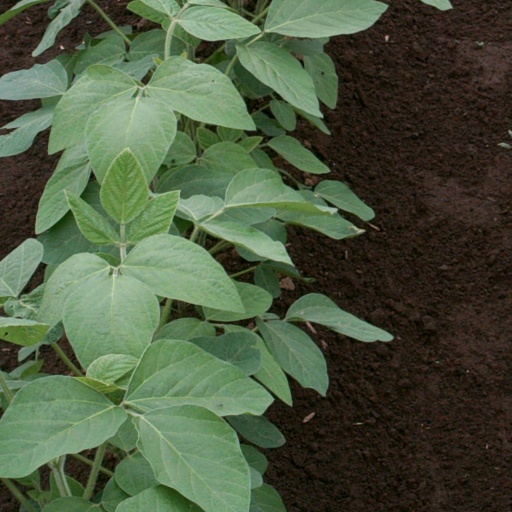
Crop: soybean